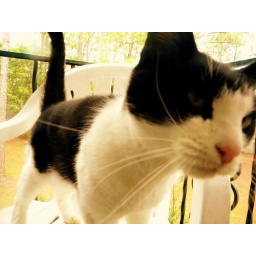
this cat looks like a kitten in person, but it is sooo old :)